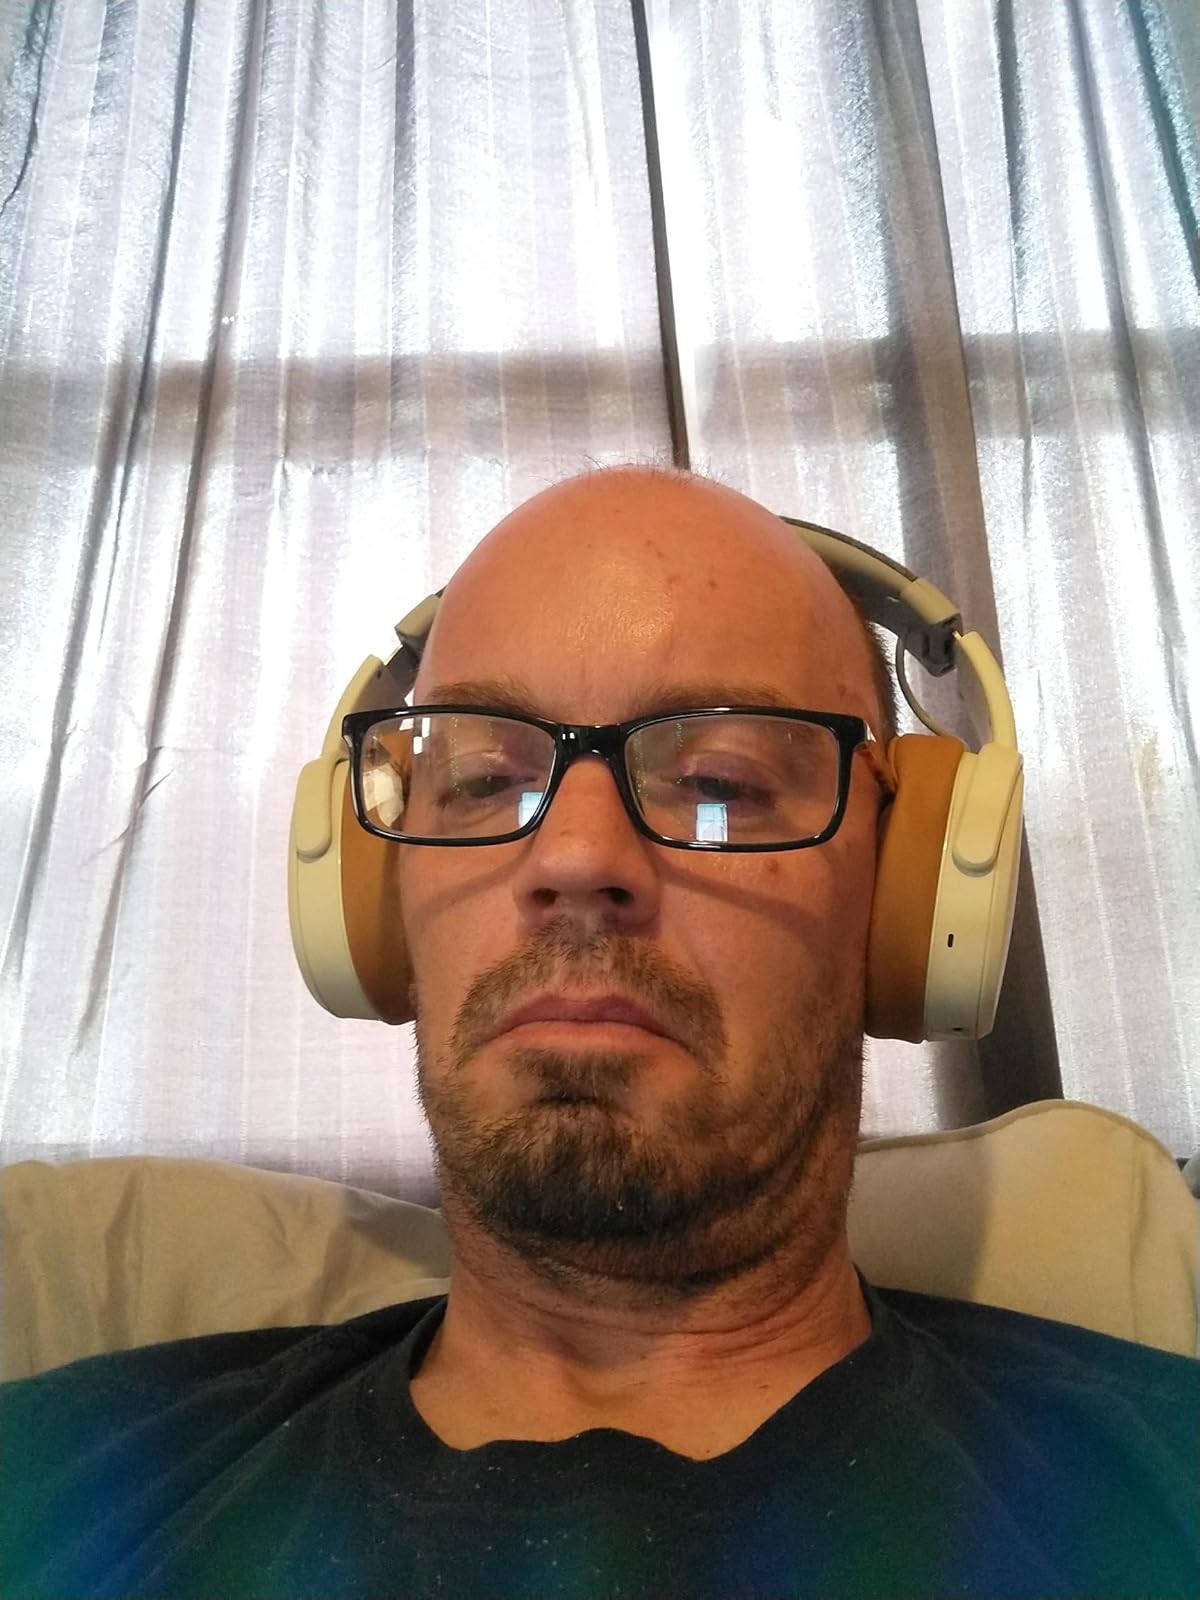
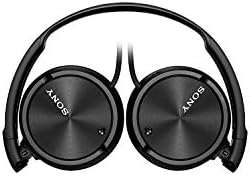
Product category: headphones
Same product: no